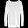
Label: Pullover